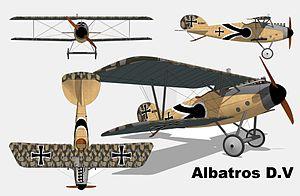
Plan 2 vues de l'Albatros D.V
L'Albatros D.V est un avion de chasse allemand de la Première Guerre mondiale.